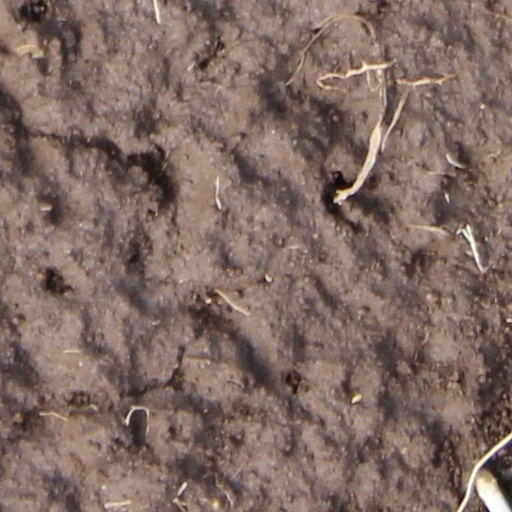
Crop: wheat